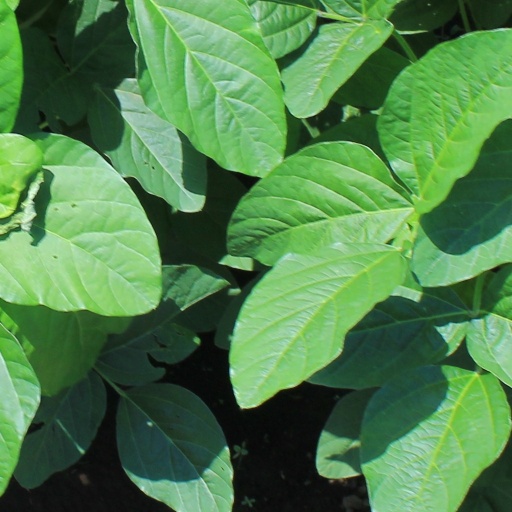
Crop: soybean